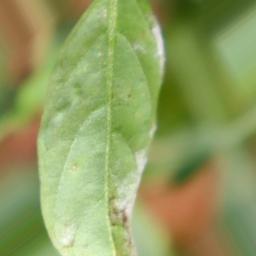
Label: powdery mildew